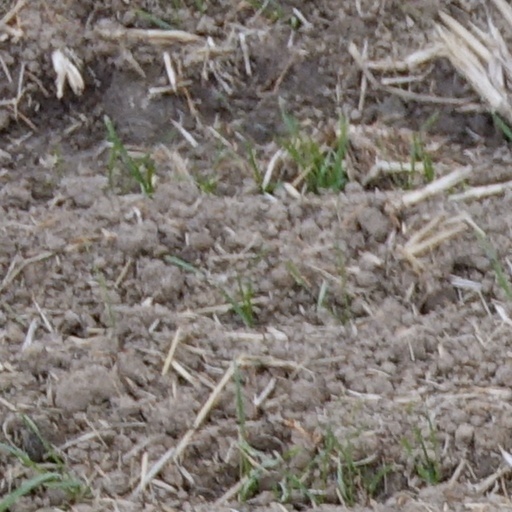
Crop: wheat